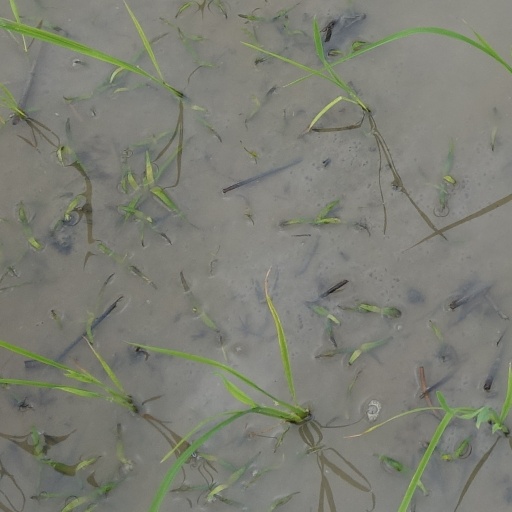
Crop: rice